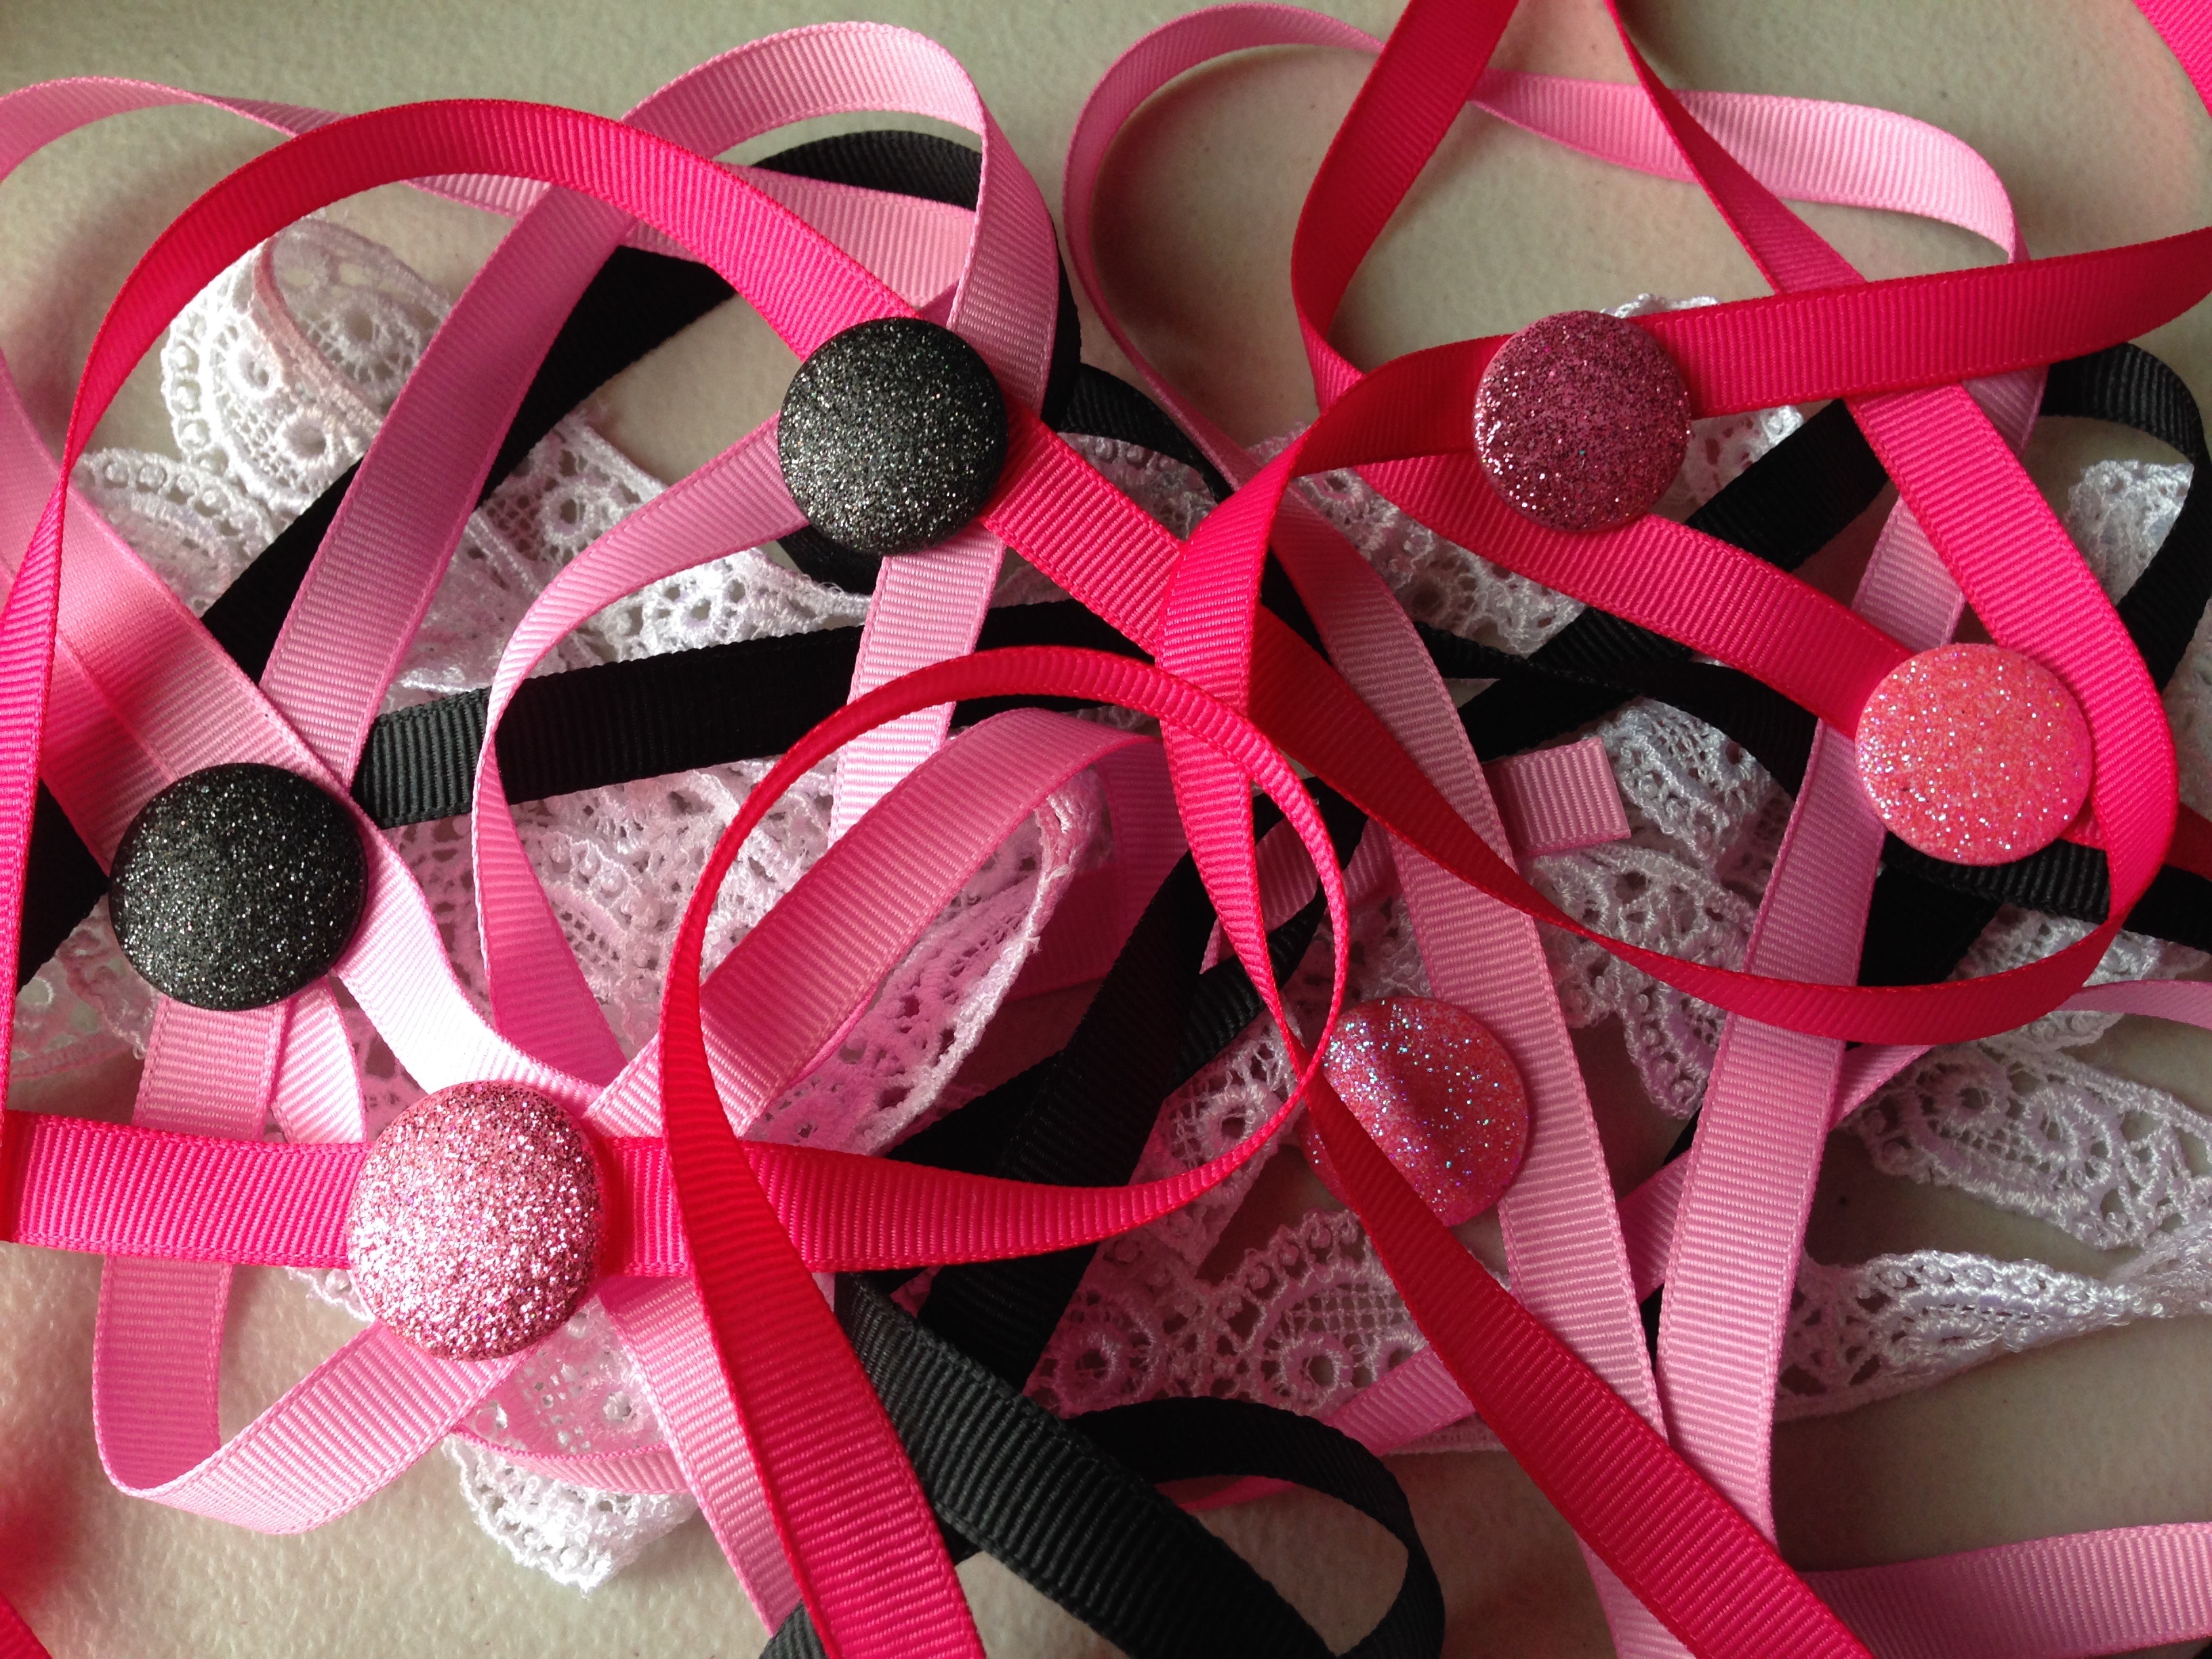
wheel, flower, petal, clothing, pink, wreath, christmas decoration, footwear, valentine's day, flower bouquet, fashion accessory, hair accessory